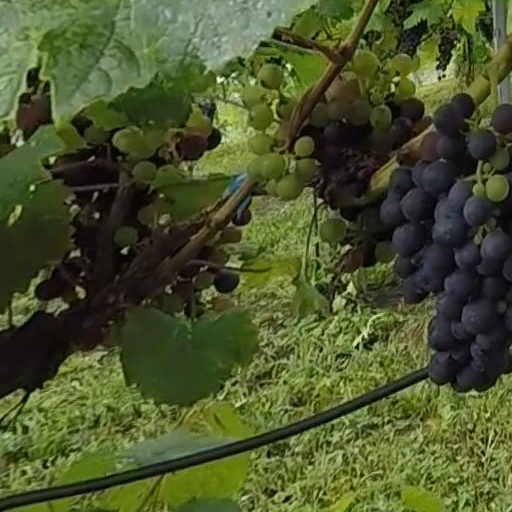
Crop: grape